Prince Joseph Clemens of Bavaria

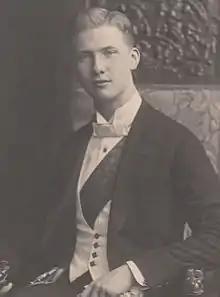

Prince Joseph Clemens of Bavaria (25 May 1902 – 8 January 1990) was a member of the Bavarian Royal House of Wittelsbach and a leading German art historian.